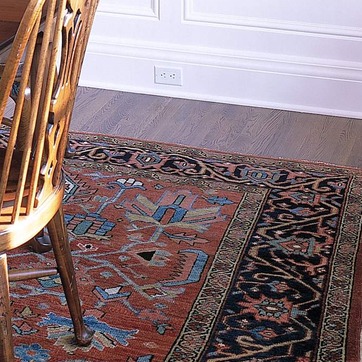
Material: carpet